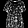
Label: Shirt